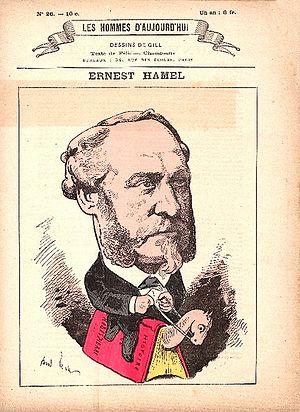
Louis Ernest Hamel, né le 2 juillet 1826 à Paris où il est mort le 6 janvier 1898, est un avocat, écrivain, historien et homme politique français. Il est surtout connu comme biographe de Maximilien de Robespierre.
Les Hommes d'aujourd'hui est une revue à intention littéraire et satirique, fondée par l'écrivain et journaliste Félicien Champsaur et le dessinateur André Gill en 1878. Reprise par Léon Vanier en 1885, elle disparaît en 1899.